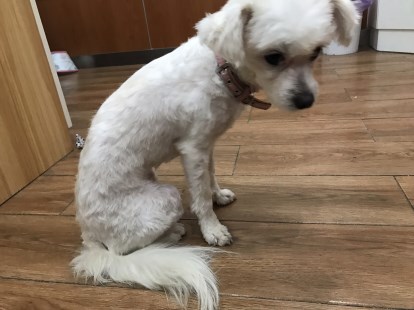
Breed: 3083-n000117-Bichon_Frise